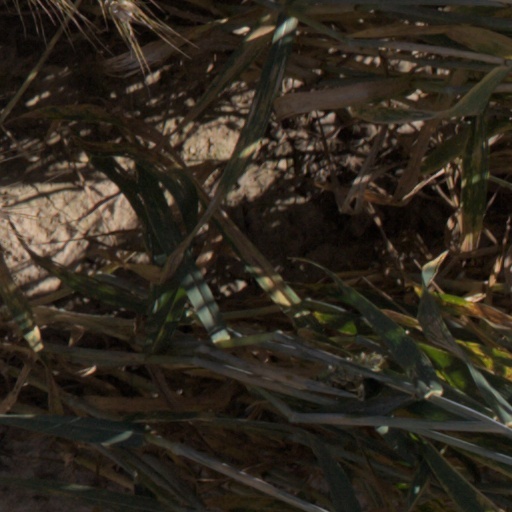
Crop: wheat